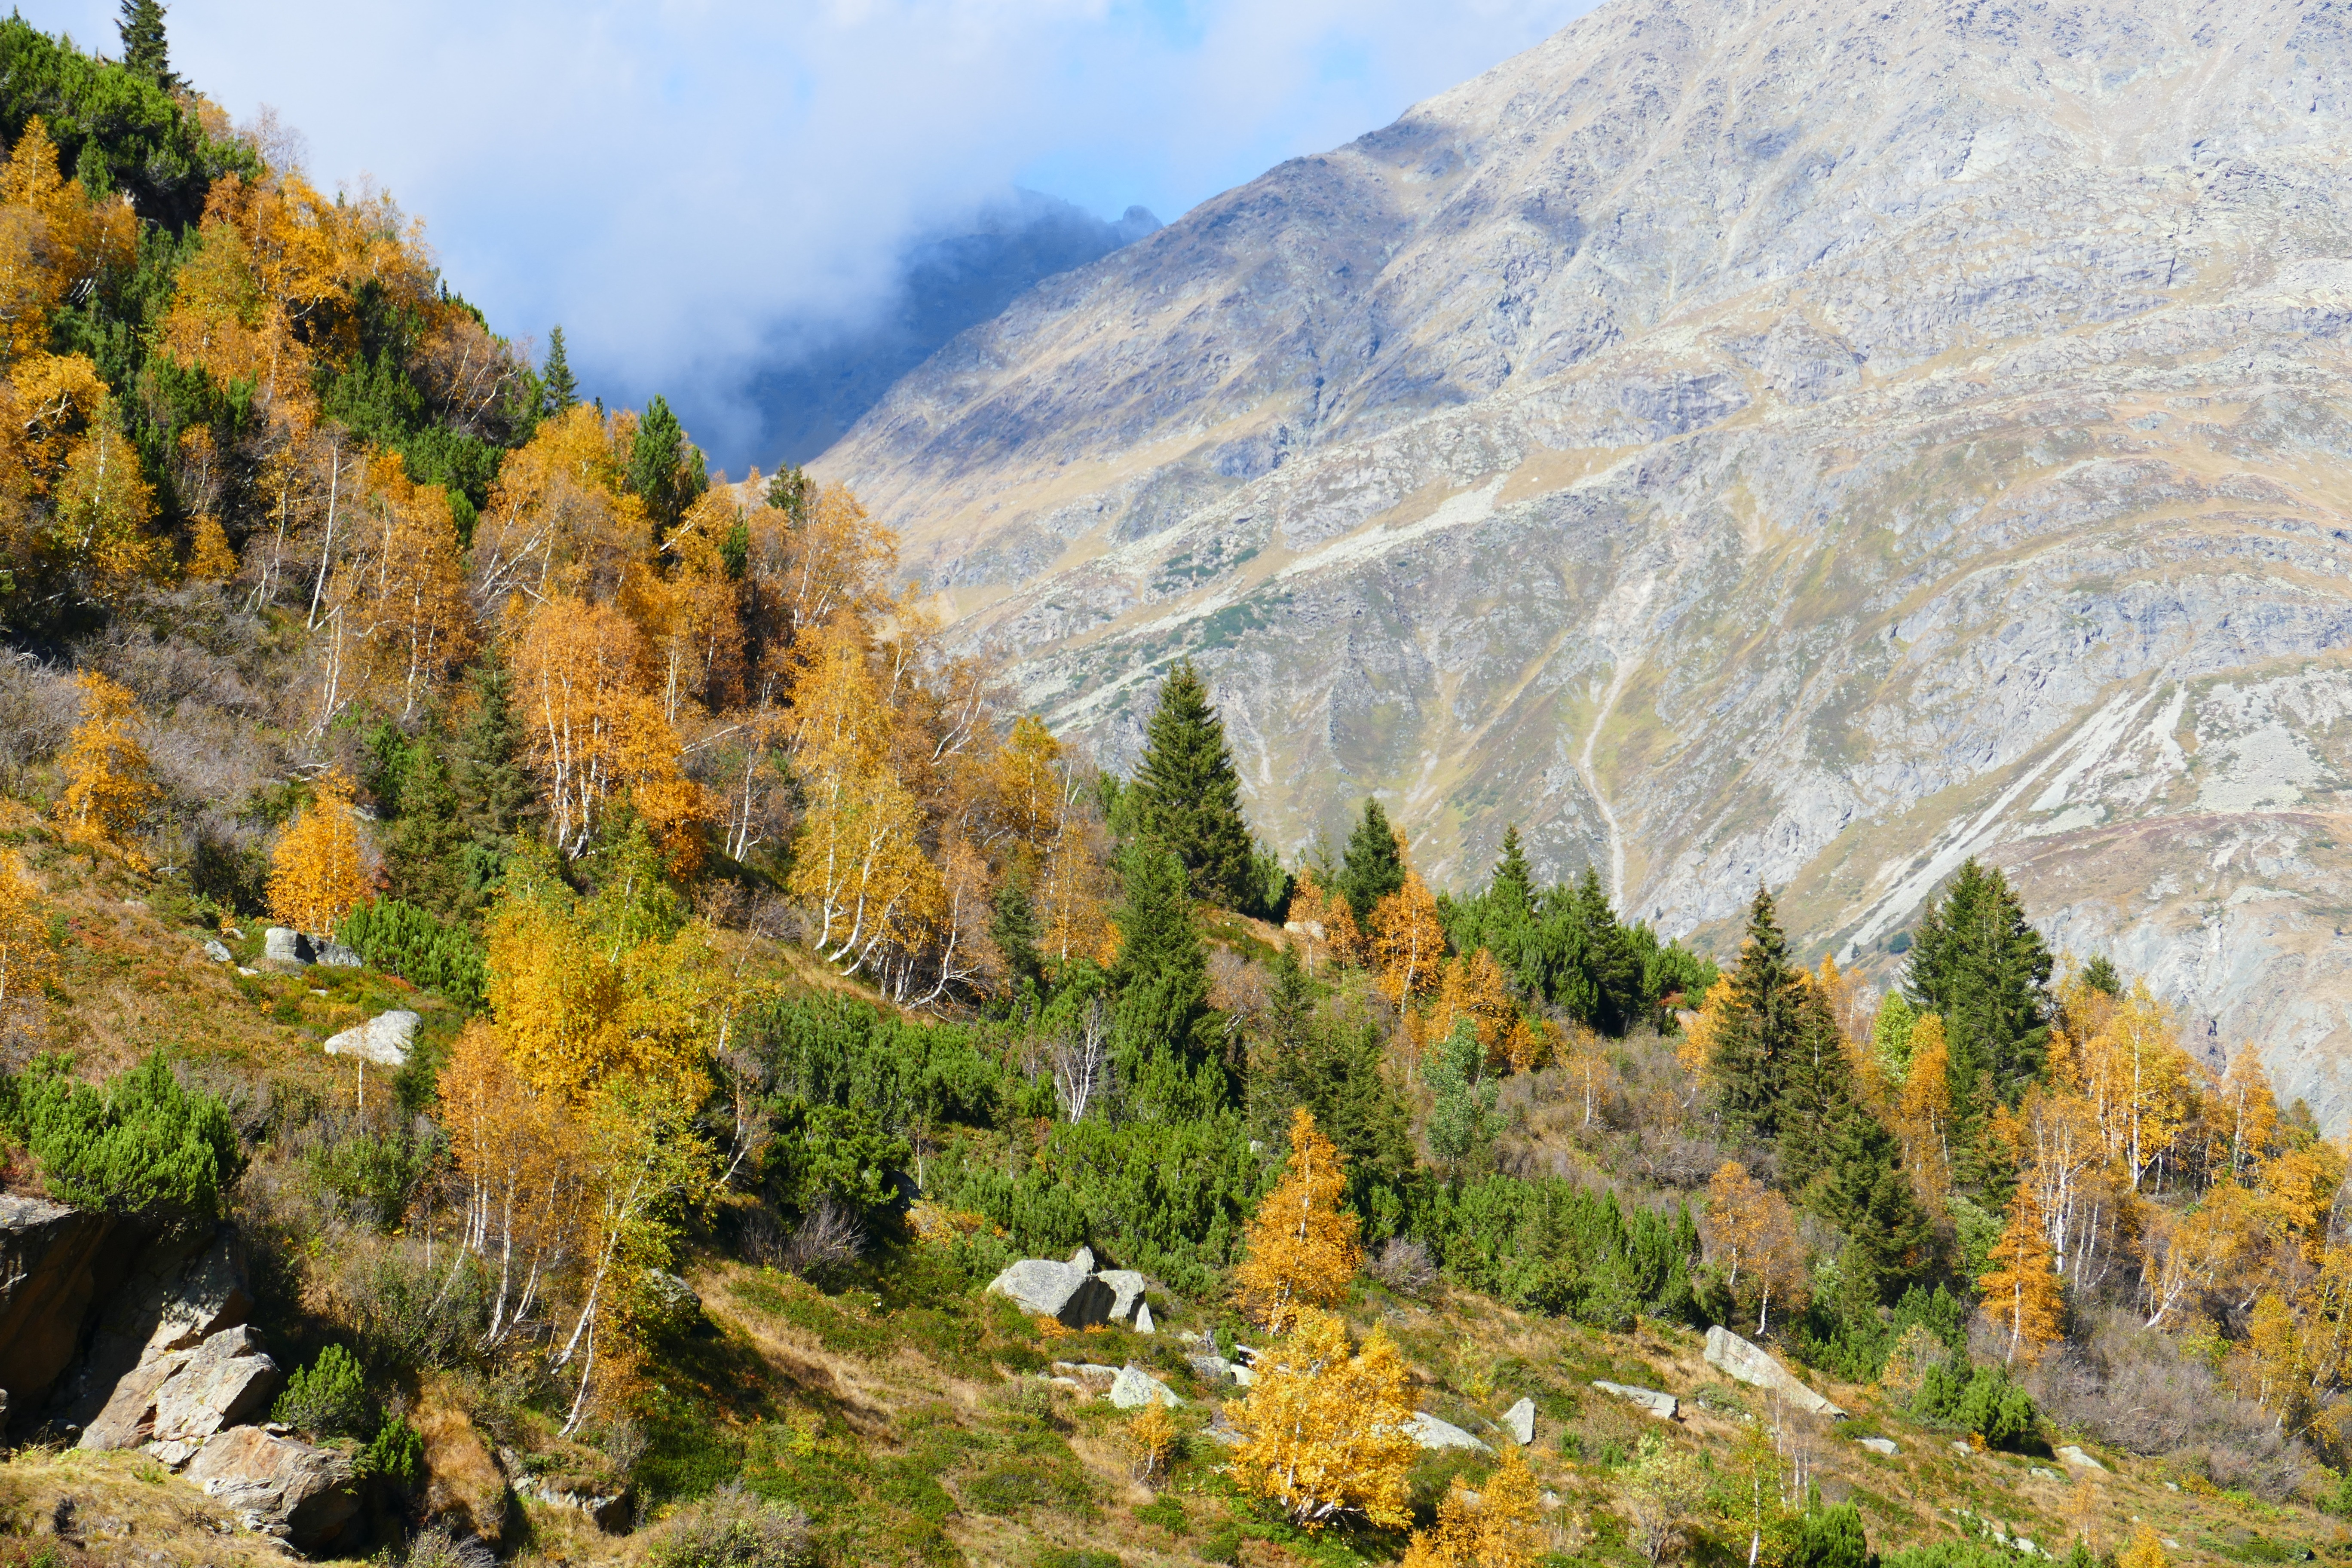
landscape, tree, nature, forest, wilderness, mountain, trail, leaf, flower, valley, mountain range, autumn, alpine, canyon, season, ridge, trees, autumn mood, mountains, alps, plateau, colored, mood, larch, ecosystem, landform, mountain pass, mountainous landforms